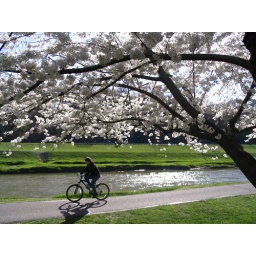
The bike path near Ohio University with the trees blossoming flowers.